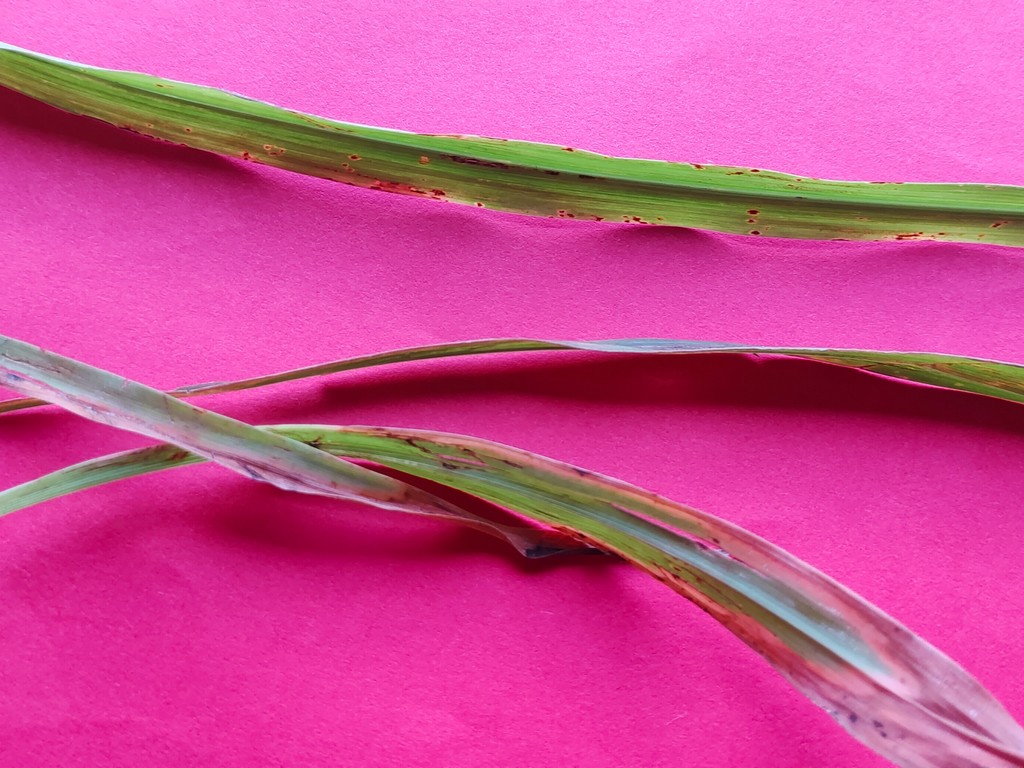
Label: Unhealthy